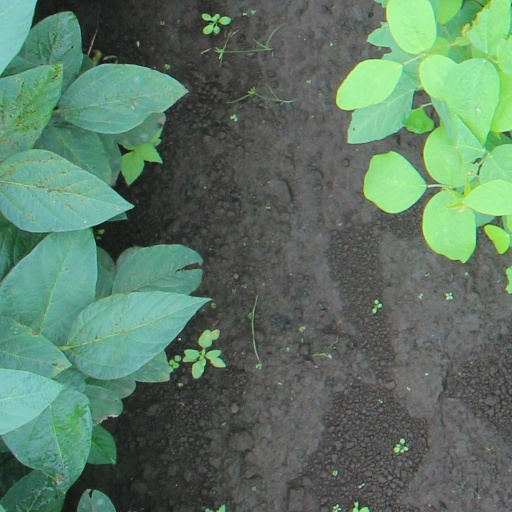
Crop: soybean